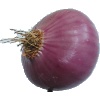
Label: Onion Red Peeled 1